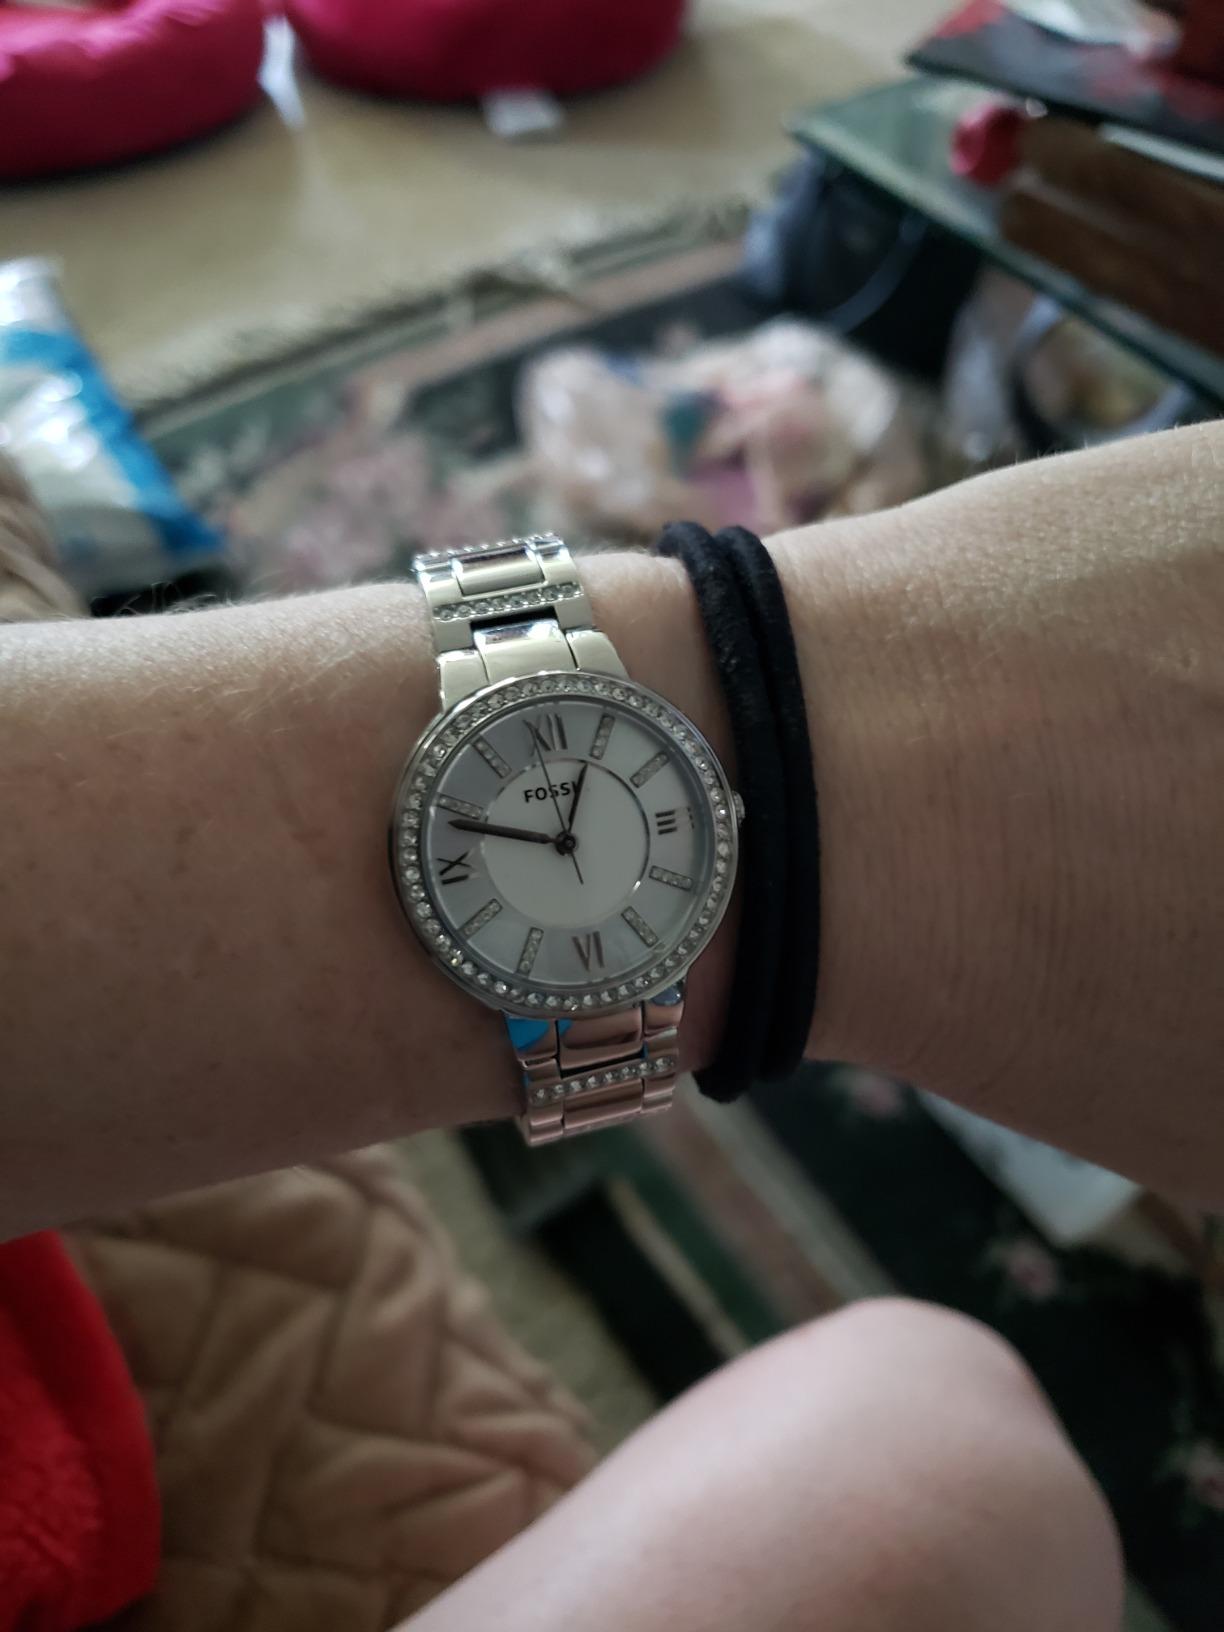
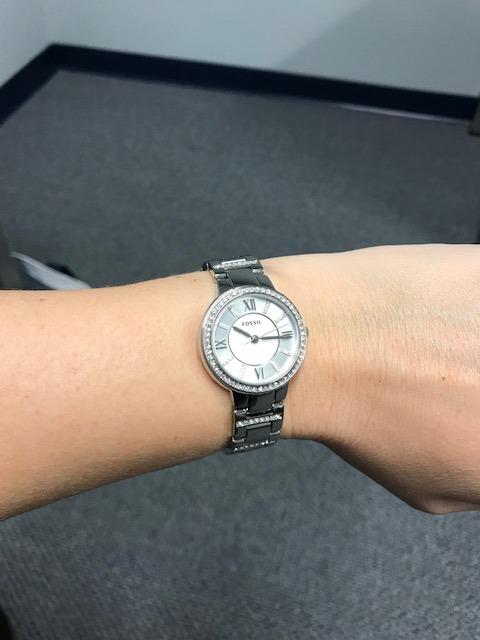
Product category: accessories_watch
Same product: yes